Litohlavy

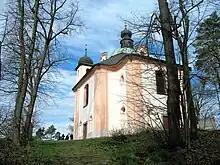
Chapel of the Visitation of the Virgin Mary

The main landmark of Litohlavy is the Chapel of the Visitation of the Virgin Mary, located on the Vršíček hill. It is a pilgrimage site, built in the Baroque style in 1744–1747.